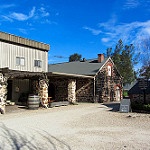
Label: buildings